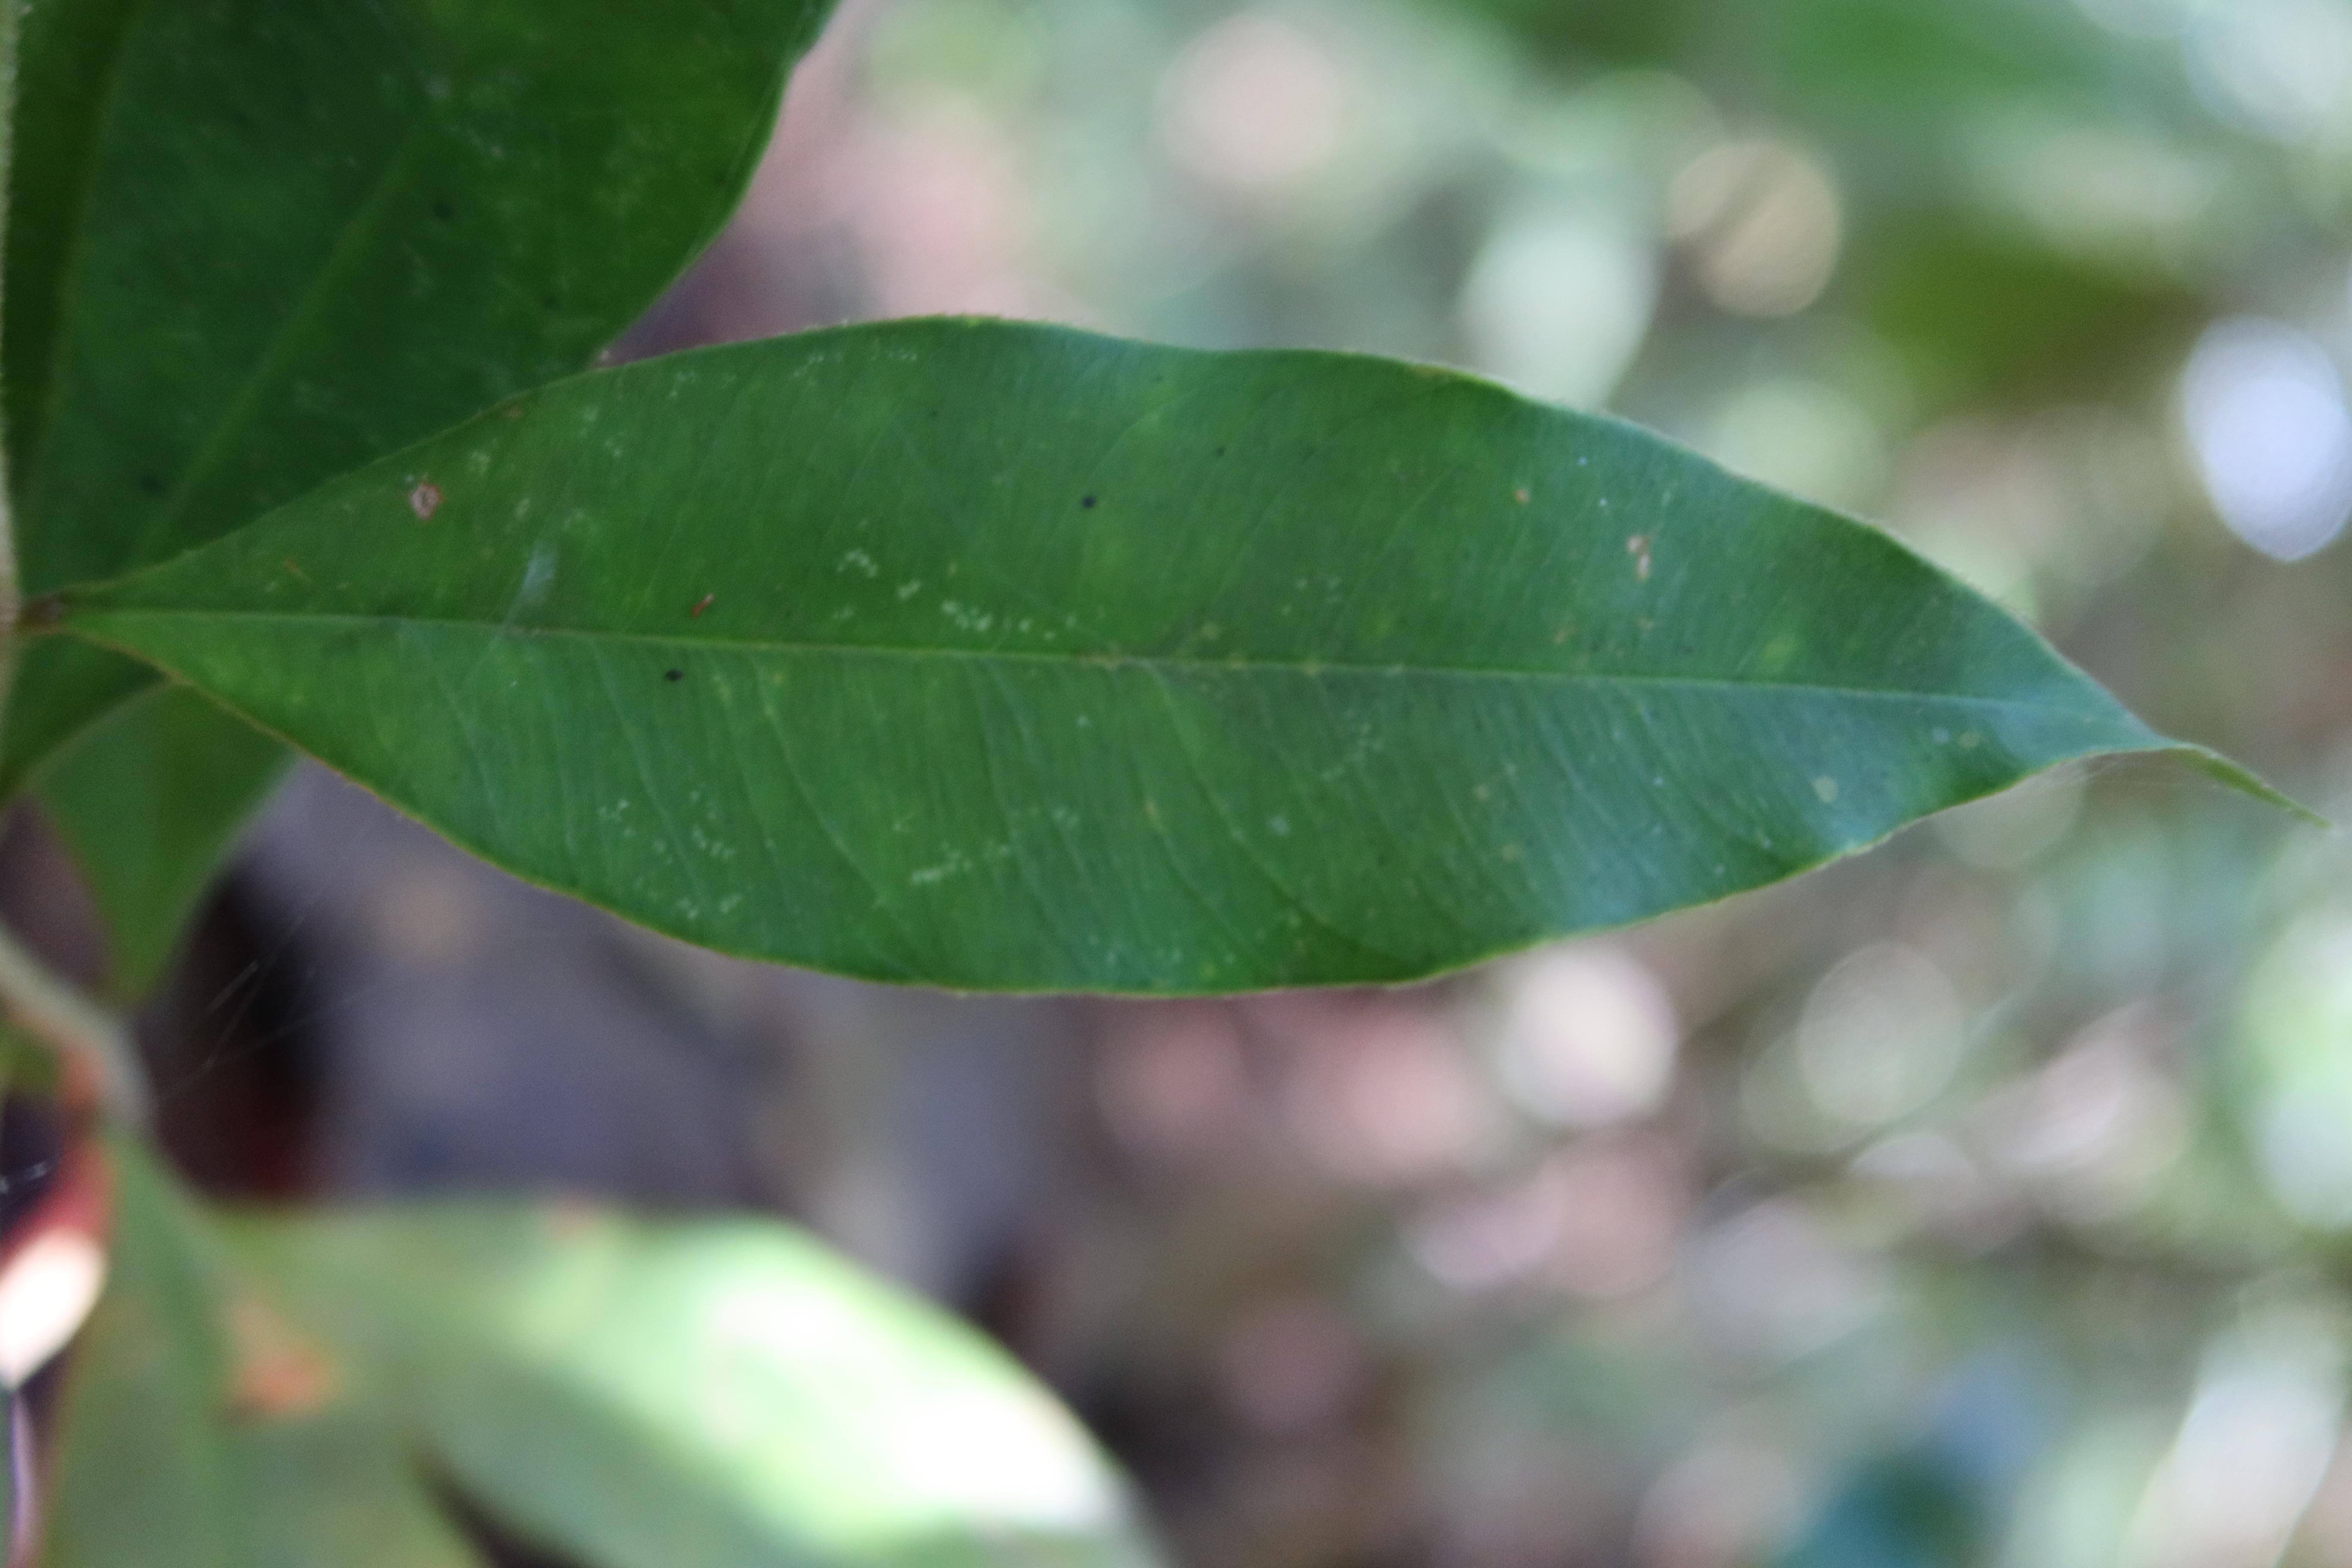
Label: Brown spots